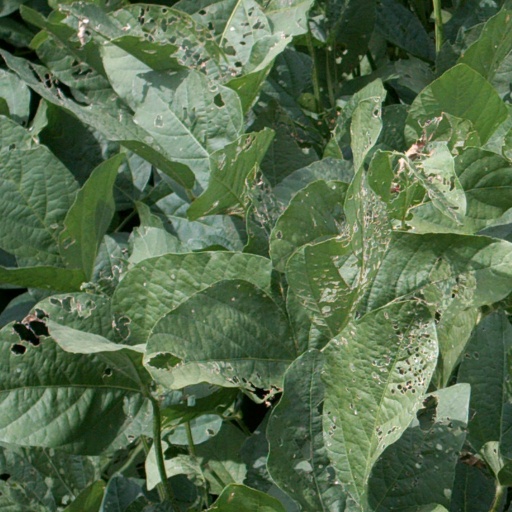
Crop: soybean